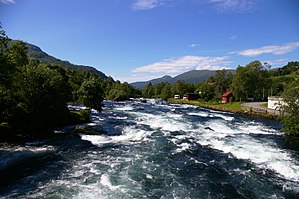
Jølstra
Jølstra ved Vassenden i Jølster
Jølstra er en elv i Jølster og Førde kommuner i Vestland fylke i Norge. Den starter ved Vassenden ved enden af Jølstravatnet i øst og munder ud i Førdefjorden i vest.